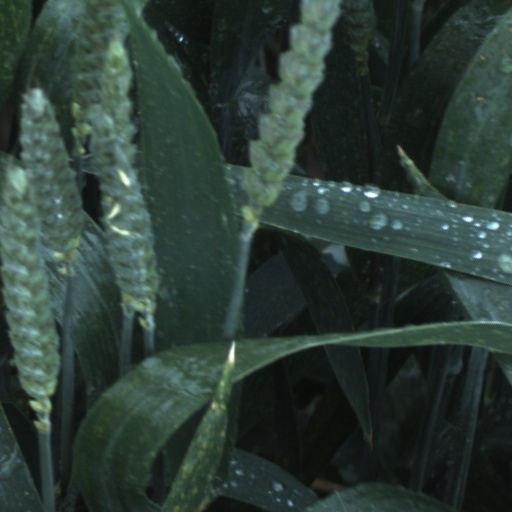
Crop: wheat